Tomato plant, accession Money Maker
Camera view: horizontal (90 deg, fisheye); turntable rotation: 120 degrees
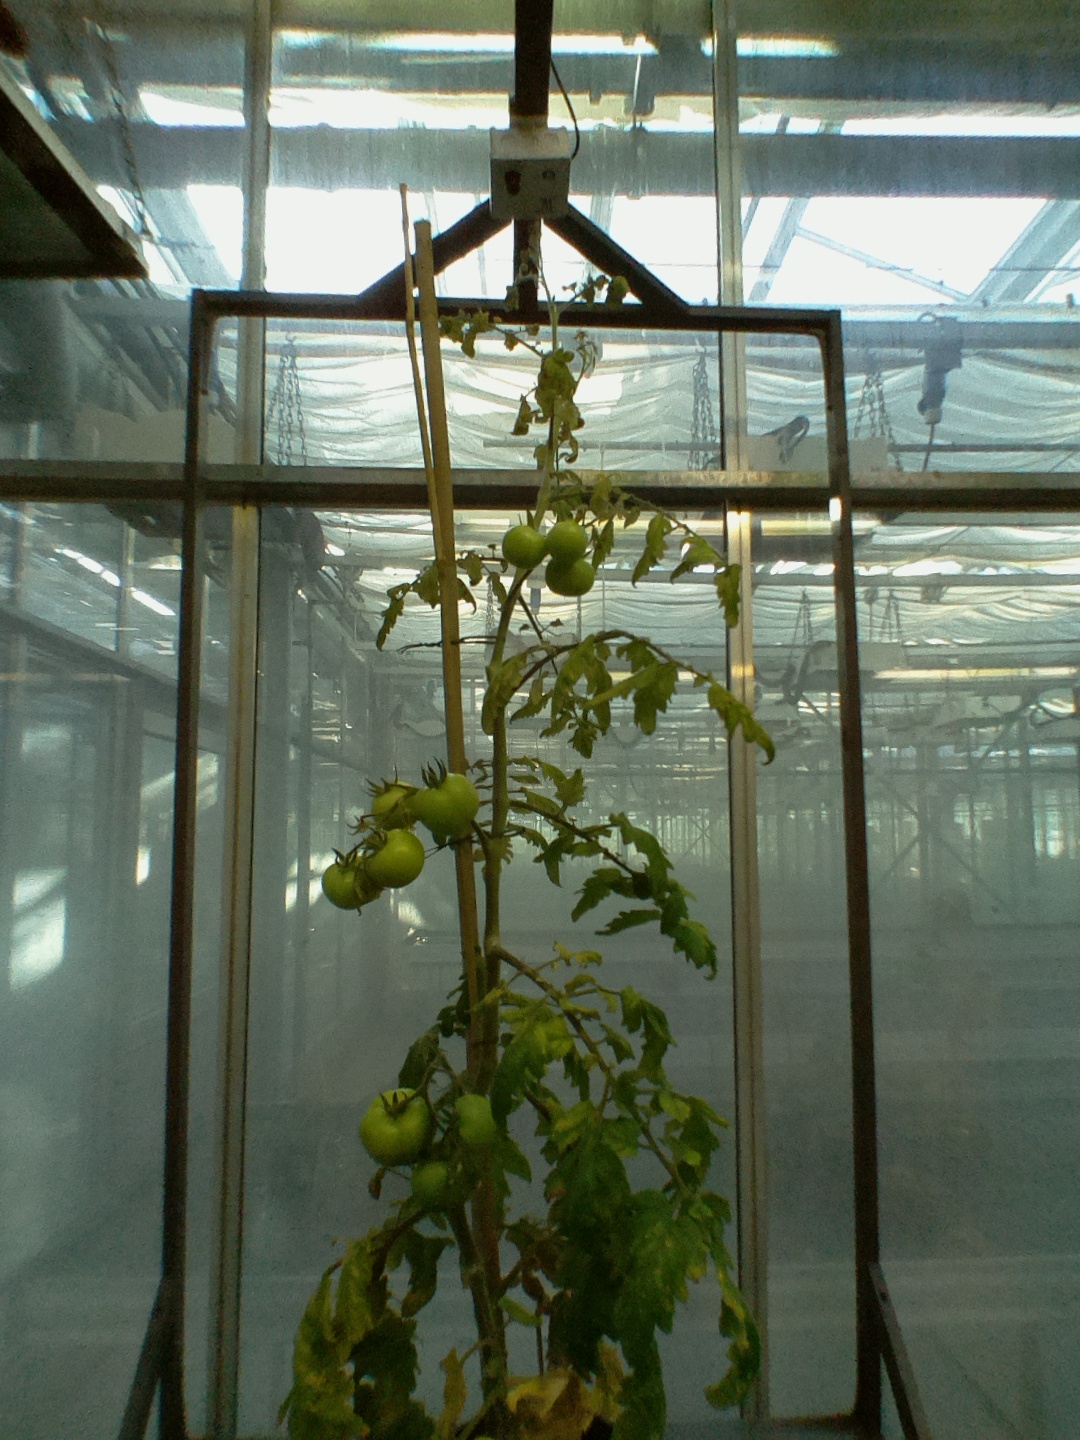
BBCH growth stage 79: 90% -100% of final fruit size